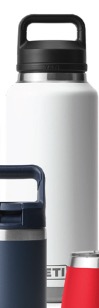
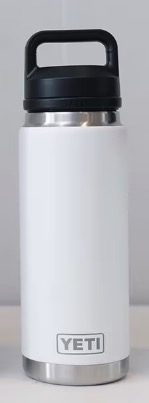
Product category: misc
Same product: yes